Sky position (RA, Dec in degrees): 165.317, 10.272
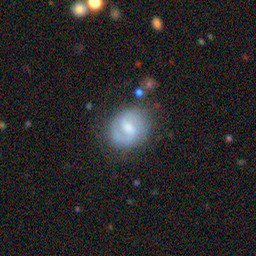
Galaxy morphology: Barred Spiral Galaxies